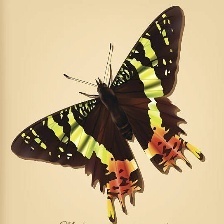
Species: MADAGASCAN SUNSET MOTH